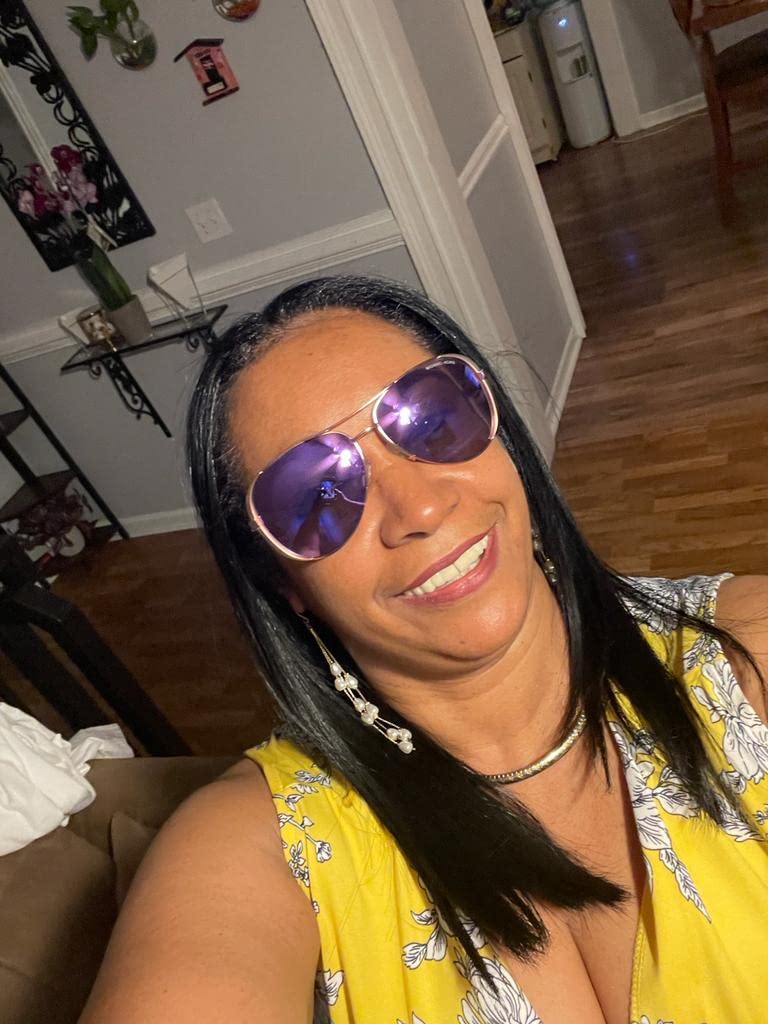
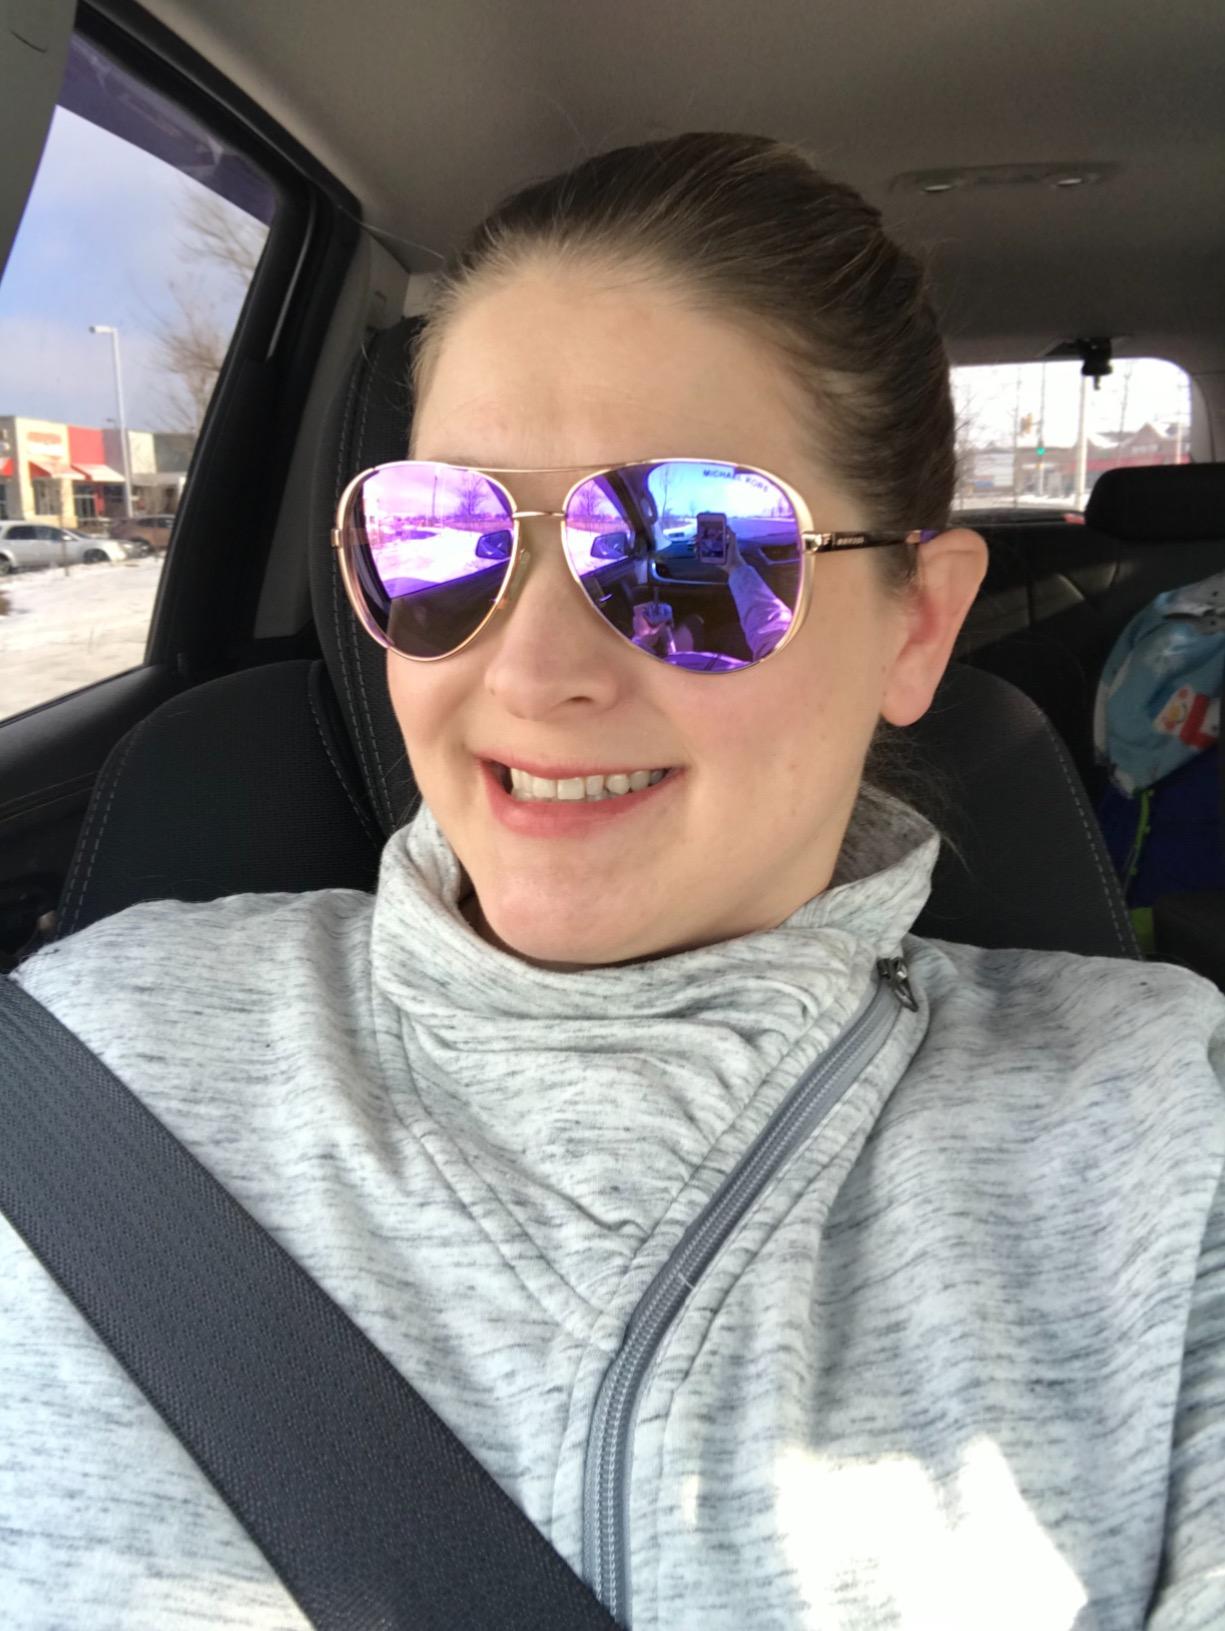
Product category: accessories_sunglasses
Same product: yes